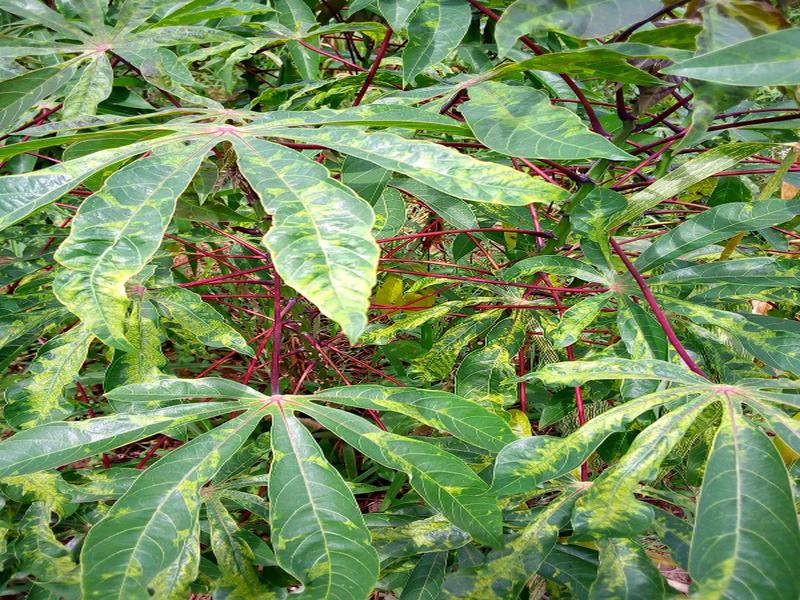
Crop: cassava
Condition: mosaic_disease